Tuscaloosa, Alabama

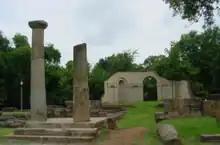
The ruins of the Alabama State Capitol in Tuscaloosa at Capitol Park. The building served as the home of a women's college until it burned down in 1923.

The pace of European settlement in the Southeast increased greatly after the War of 1812 and the Treaty of Fort Jackson and the subsequent availability of land previously settled by Native Americans. A small assortment of log cabins soon arose near the large Creek village at the fall line of the river, which the new settlers named in honor of the sixteenth-century Chief Tuskaloosa of a Muskogean-speaking tribecombining the Choctaw words "tushka" or "tashka" ("warrior") and "lusa" ("black").